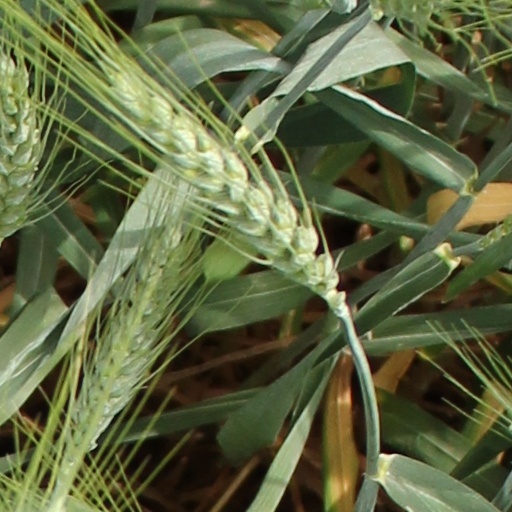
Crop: wheat